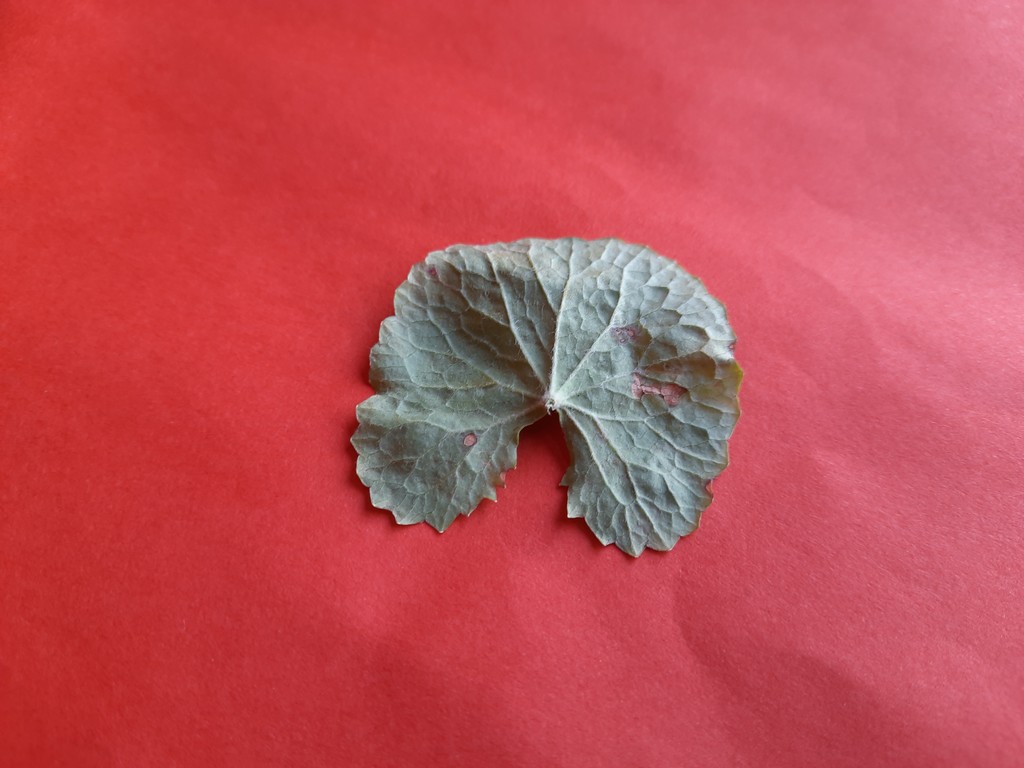
Label: Dried